United States Southern Command

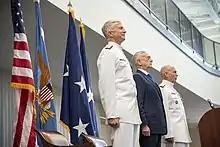
Admiral Craig S. Faller, commander, U.S. Southern Command, Secretary of Defense Jim Mattis, and Admiral Kurt W. Tidd, outgoing commander, share the stage during the SOUTHCOM change of command ceremony on 26 November 2018.

Located at Homestead Air Reserve Base near Miami, Florida, Special Operations Command South (SOCSOUTH) provides the primary theater contingency response force and plans, prepares for, and conducts special operations in support of USSOUTHCOM. USSOCSOUTH controls all Special Operations Forces in the region and also establishes and operates a Joint Special Operations Task Force when required. As a Theater Special Operations Command (TSOC), USSOCSOUTH is a sub-unified command of USSOUTHCOM.